Bet hedging (biology)

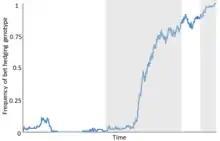
The evolution of an allele that is deleterious in a normal environment (white) but advantageous in an alternate environment (grey). The bet-hedging allele arises twice due to mutation. The first occurrence is lost before the environment changes, but the second mutant reaches fixation due to the presence of the alternate environment.

There are three categories (strategies) of bet-hedging: "conservative" bet-hedging, "diversified" bet-hedging, and "adaptive coin flipping."